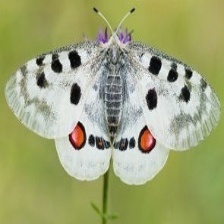
Species: APPOLLO